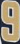
Number: 9